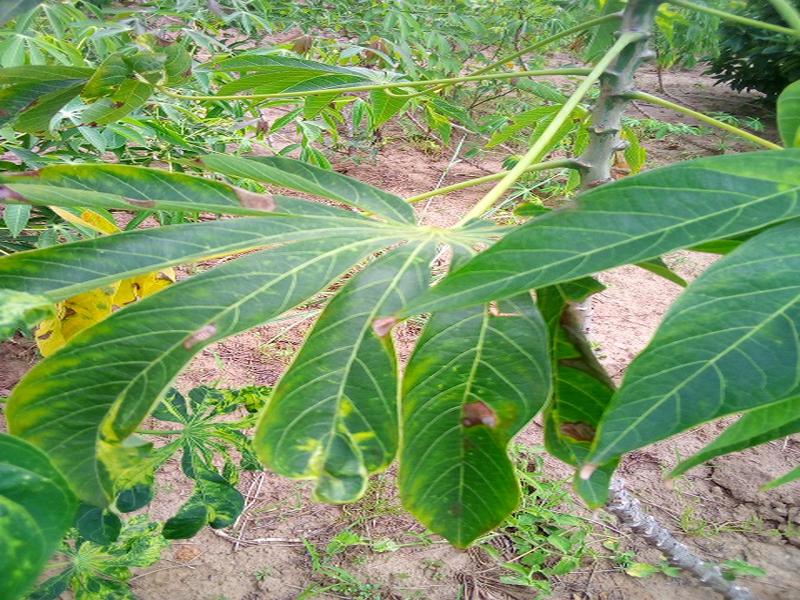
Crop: cassava
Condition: mosaic_disease